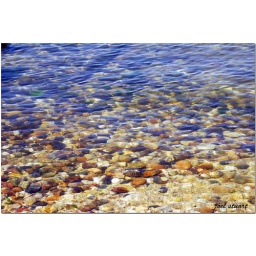
small beach rocks near the shoreline